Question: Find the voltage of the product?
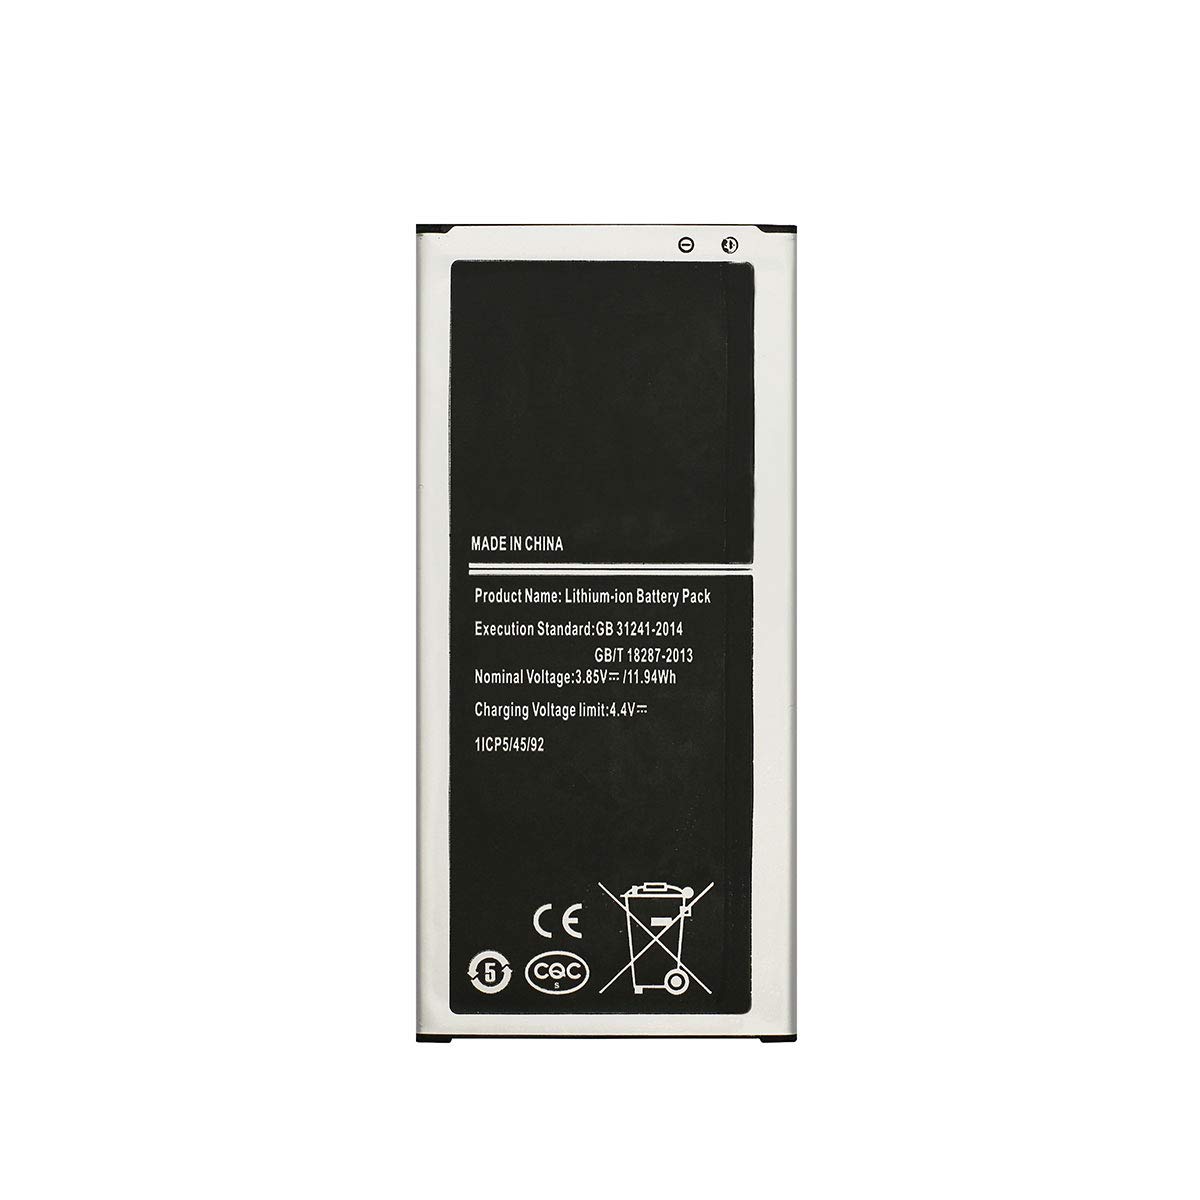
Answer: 3.85 volt